Berryessa, San Jose

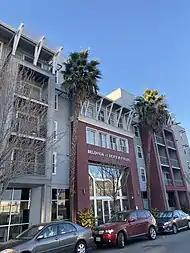
Apartments at Newbury Park.

San Jose Public Library operates the Berryessa Branch Library and the Educational Park Branch Library.